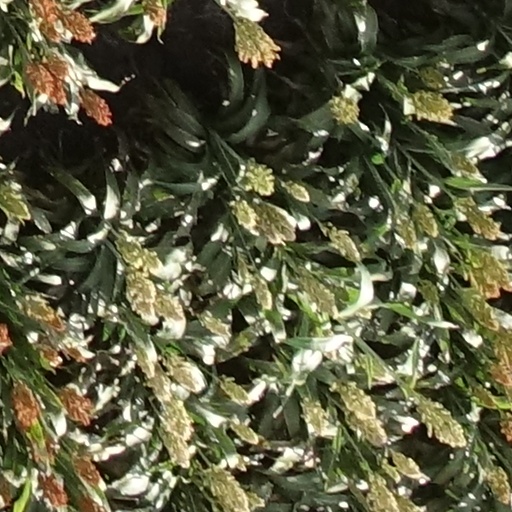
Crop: sorghum